Steven Stamkos

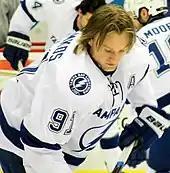
Stamkos as an alternate captain with the Tampa Bay Lightning in February 2012.

During the 2011 off-season on July 1, 2011, Stamkos became a restricted free agent. 18 days later on July 19, he re-signed with Tampa Bay on a five-year, $37.5 million contract. Stamkos was also named alternate captain by the Lightning on September 23, two weeks before the start of the 2011–12 season. Lightning head coach Guy Boucher quoted Stamkos’ role by saying, “Leaders aren't born; they are made, and you need courage. He has to be a leader and we know it. He wants it. The 2011 playoffs showed that he was ready and he's earned it." On March 13, 2012, Stamkos scored his 50th goal of the season in a 6–1 win over the Boston Bruins on Bruins' goaltender Marty Turco. In so doing, he became the sixth player in NHL history to record more than one 50-goal season before his 23rd birthday. He then scored his 53rd goal on March 26 against the Philadelphia Flyers on goaltender Ilya Bryzgalov, breaking Vincent Lecavalier's team record for goals in a season, set in 2006–07. Five days later, Stamkos set an NHL record by scoring his fifth overtime goal of the regular season, beating Winnipeg Jets goaltender Ondřej Pavelec from the left circle, Stamkos' "trademark" shot during his first three seasons prior similar to Washington Capitals forward and captain Alexander Ovechkin. On April 7, the final day of the 2011–12 season, Stamkos recorded his 60th goal in a 4–3 overtime win against the Winnipeg Jets, becoming the 20th player in NHL history to achieve the feat and the first since Alexander Ovechkin did so in 2007–08. His 60 goals led to him being awarded his second Rocket Richard Trophy as the NHL's leading goal scorer. Despite Stamkos' continued individual success, the Lightning struggled as a team, finishing the season eight points out of a spot for the playoffs, putting them at tenth in the East and twenty first in the NHL overall. In addition, Stamkos also holds the distinction of being the only player to have scored 60 or more goals in an NHL season during the 2010s decade, placing him among a distinguished group of NHL players who have achieved this rare feat in the salary cap era (following the 2004–05 lockout). Adding to his 60 goals, Stamkos also recorded 37 assists for a career high 97 points and played in all 82 games for the third consecutive season. His 97 points ranked second in the NHL as the runner-up for the Art Ross Trophy, 12 behind Pittsburgh Penguins forward Evgeni Malkin. He ranked first overall in the league in evern stength goals with 48 of his 60 goals coming at even strength (the most even strength goals in a season since Teemu Selänne and Alexander Mogilny in 1992–93) and also tying Phoenix Coyotes forward Radim Vrbata in game-winning goals as 12 of his Stamkos' 60 total goals and 17 of Vrbata's 35 total goals were game-winners for their respective teams. Despite playing every game for the third season in a row, it was revealed that Stamkos played the final month of the season with an irritated bursa sac in his shoulder. For the first time in his career, Stamkos was a finalist for the Hart Memorial Trophy as the NHL's most valuable player the regular season along with and Malkin and New York Rangers goaltender Henrik Lundqvist, making Stamkos the first player since Calgary Flames winger Jarome Iginla in 2002 to become a top three finalist for the Hart Trophy despite not being on a non-playoff team. The award would eventually be awarded to Malkin with Stamkos finsihing second in the voting. Stamkos was also a finalist for the Ted Lindsay Award for the second straight season and second time in his career altogether along with Malkin and Lundqvist (which also went to Malkin), finishing second in that award as well.